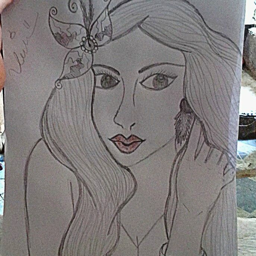
my pencil drawing of a shy woman .